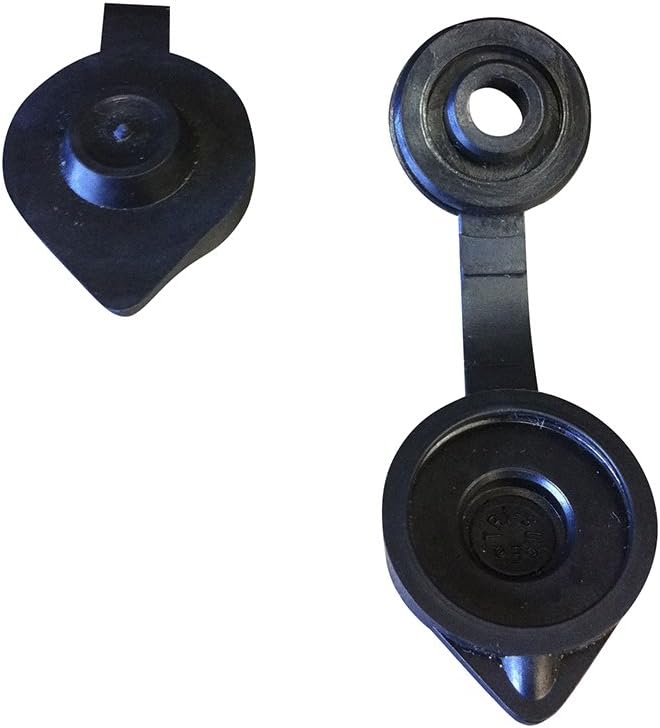
HUNSAKER USA 3112-10: Tri-Sure Poly Vent Caps Black (Qty 10)
Category: Automotive
Replacement Vent Caps for Fuel Jugs
Features: Replacement Vent Caps for Fuel Jugs